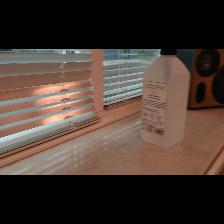
Label: NonHuman